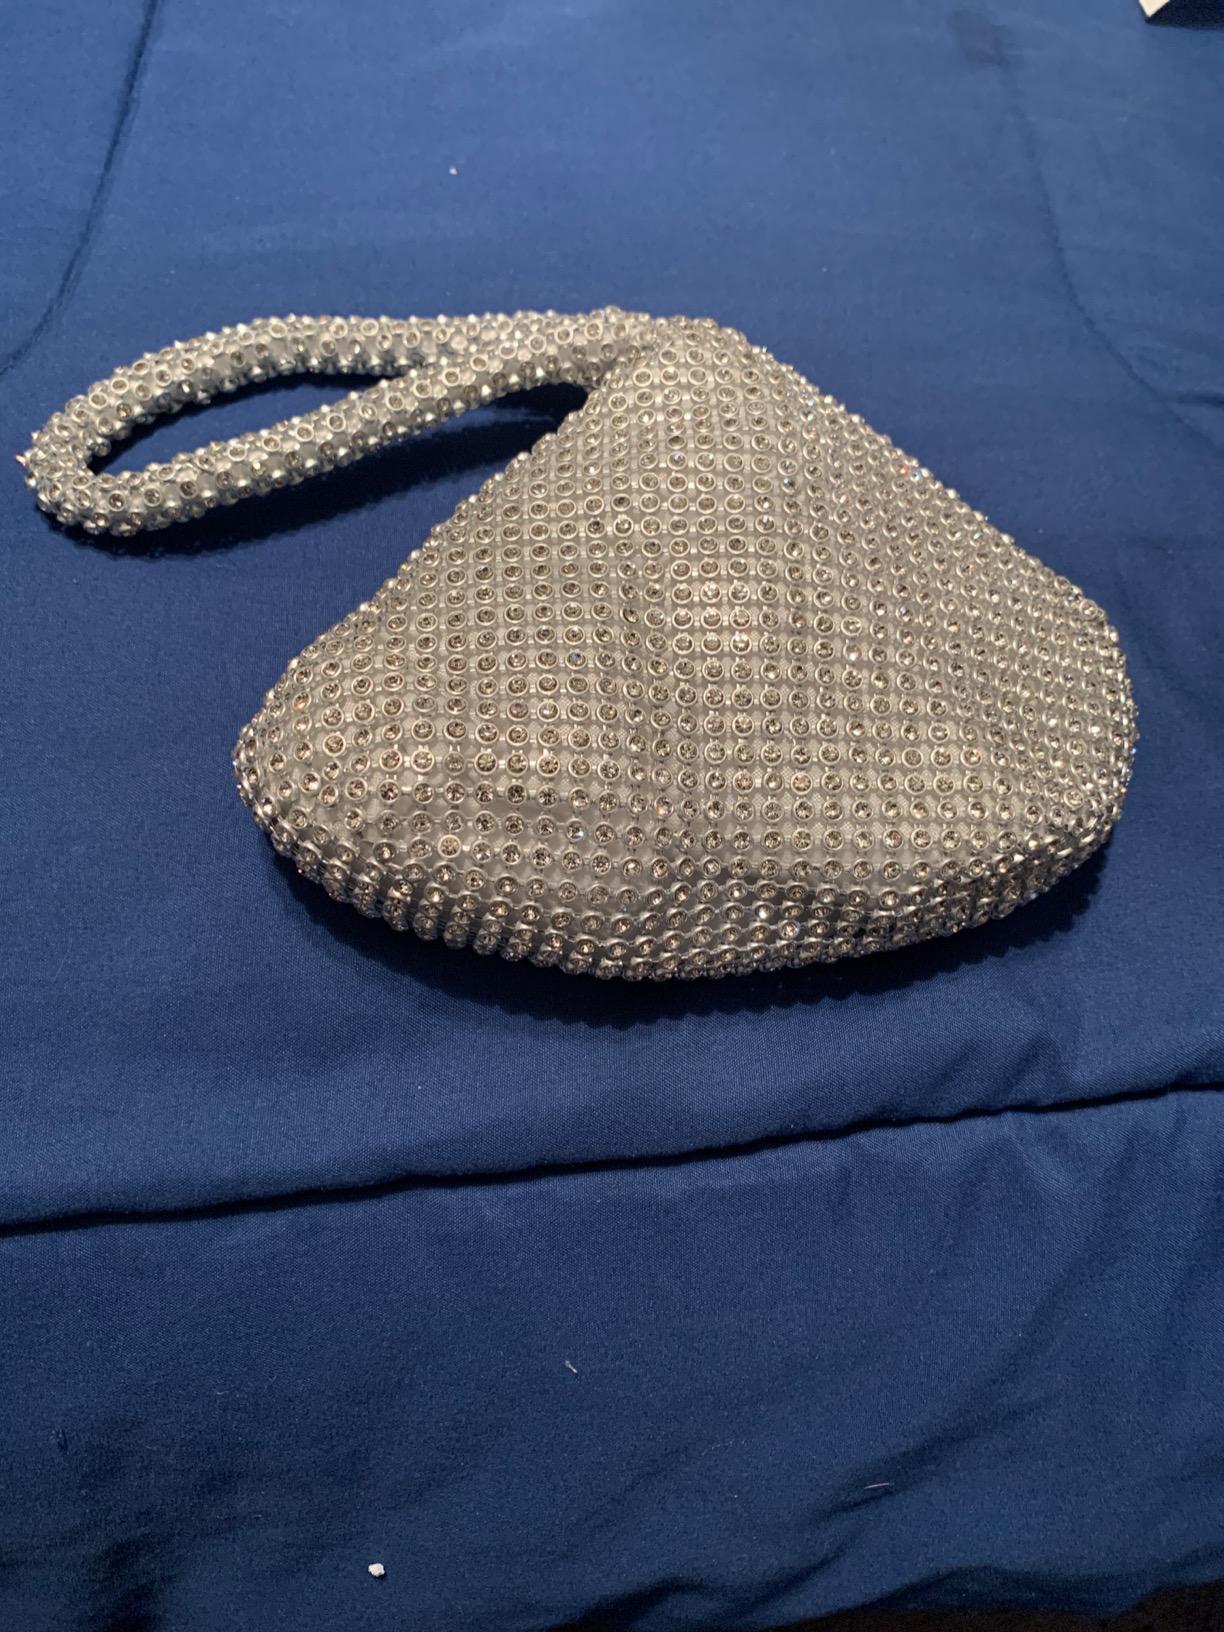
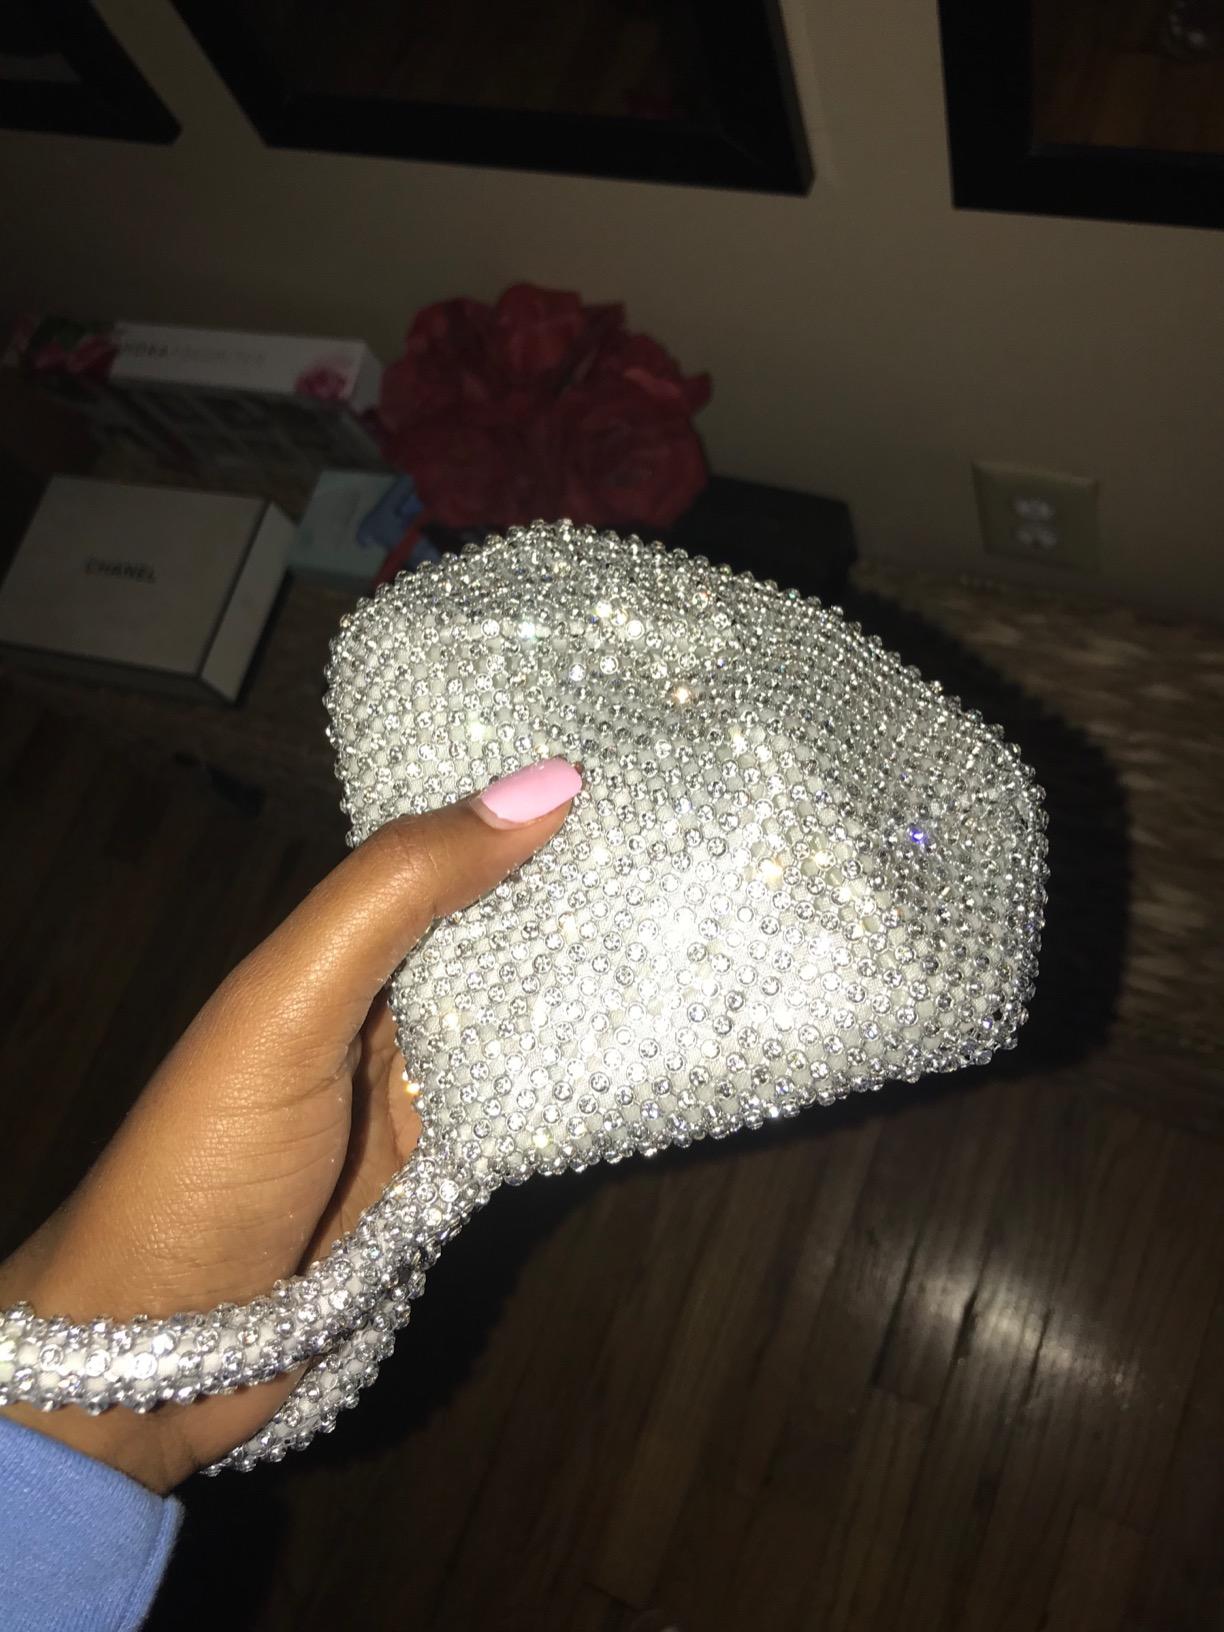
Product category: accessories_handbag
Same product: yes